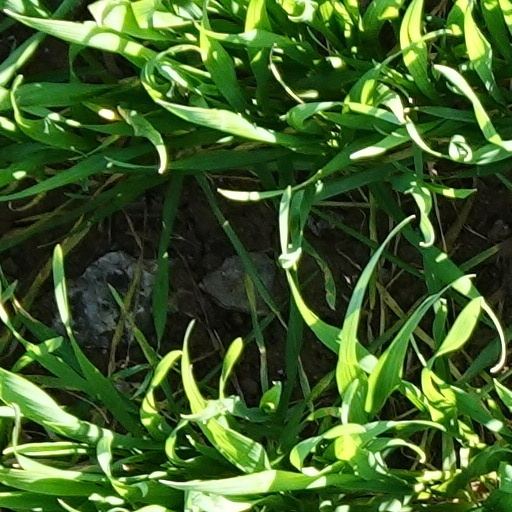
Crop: wheat